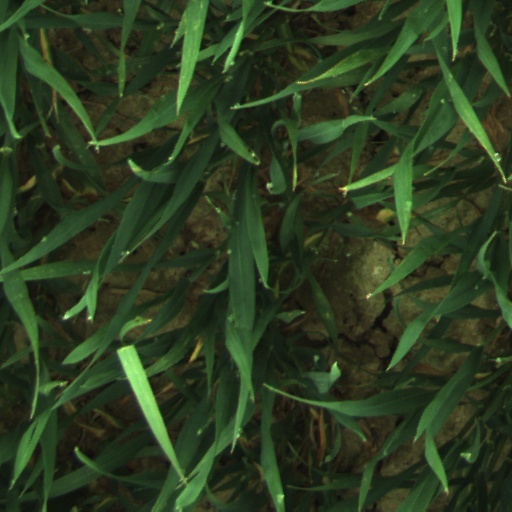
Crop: wheat